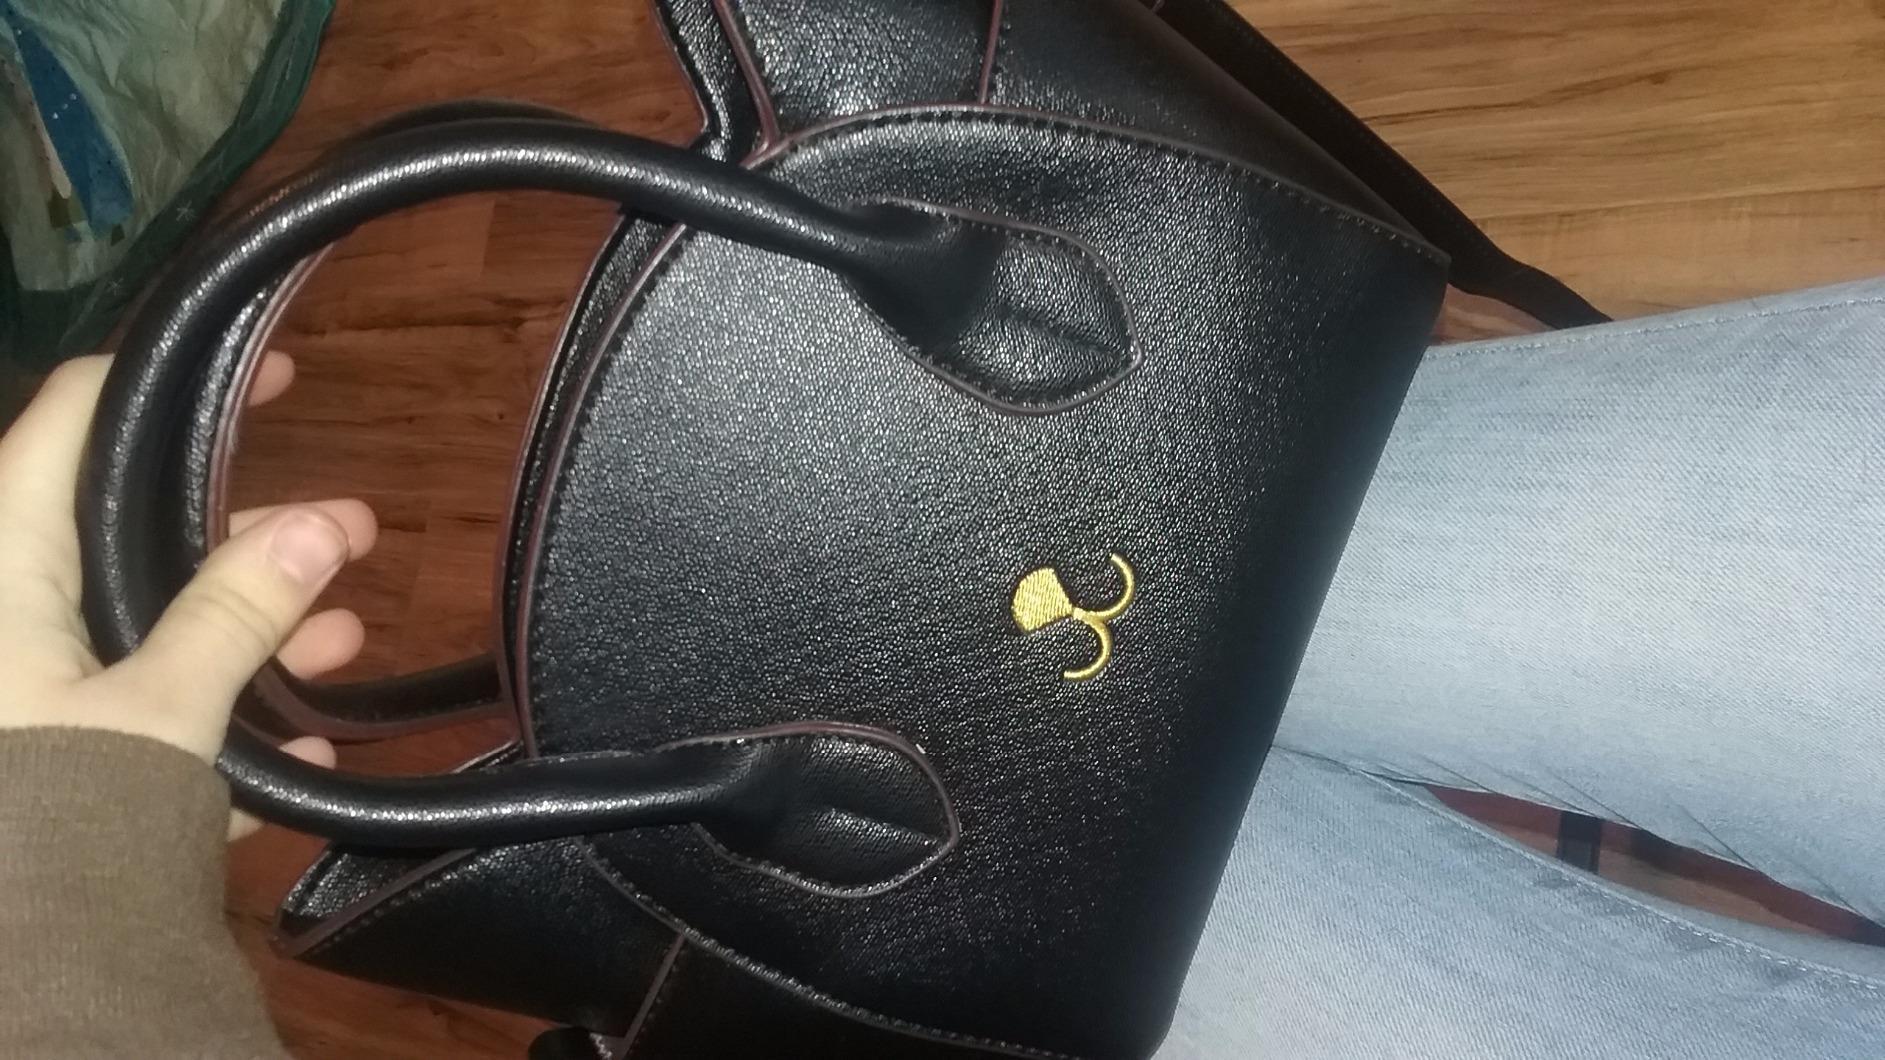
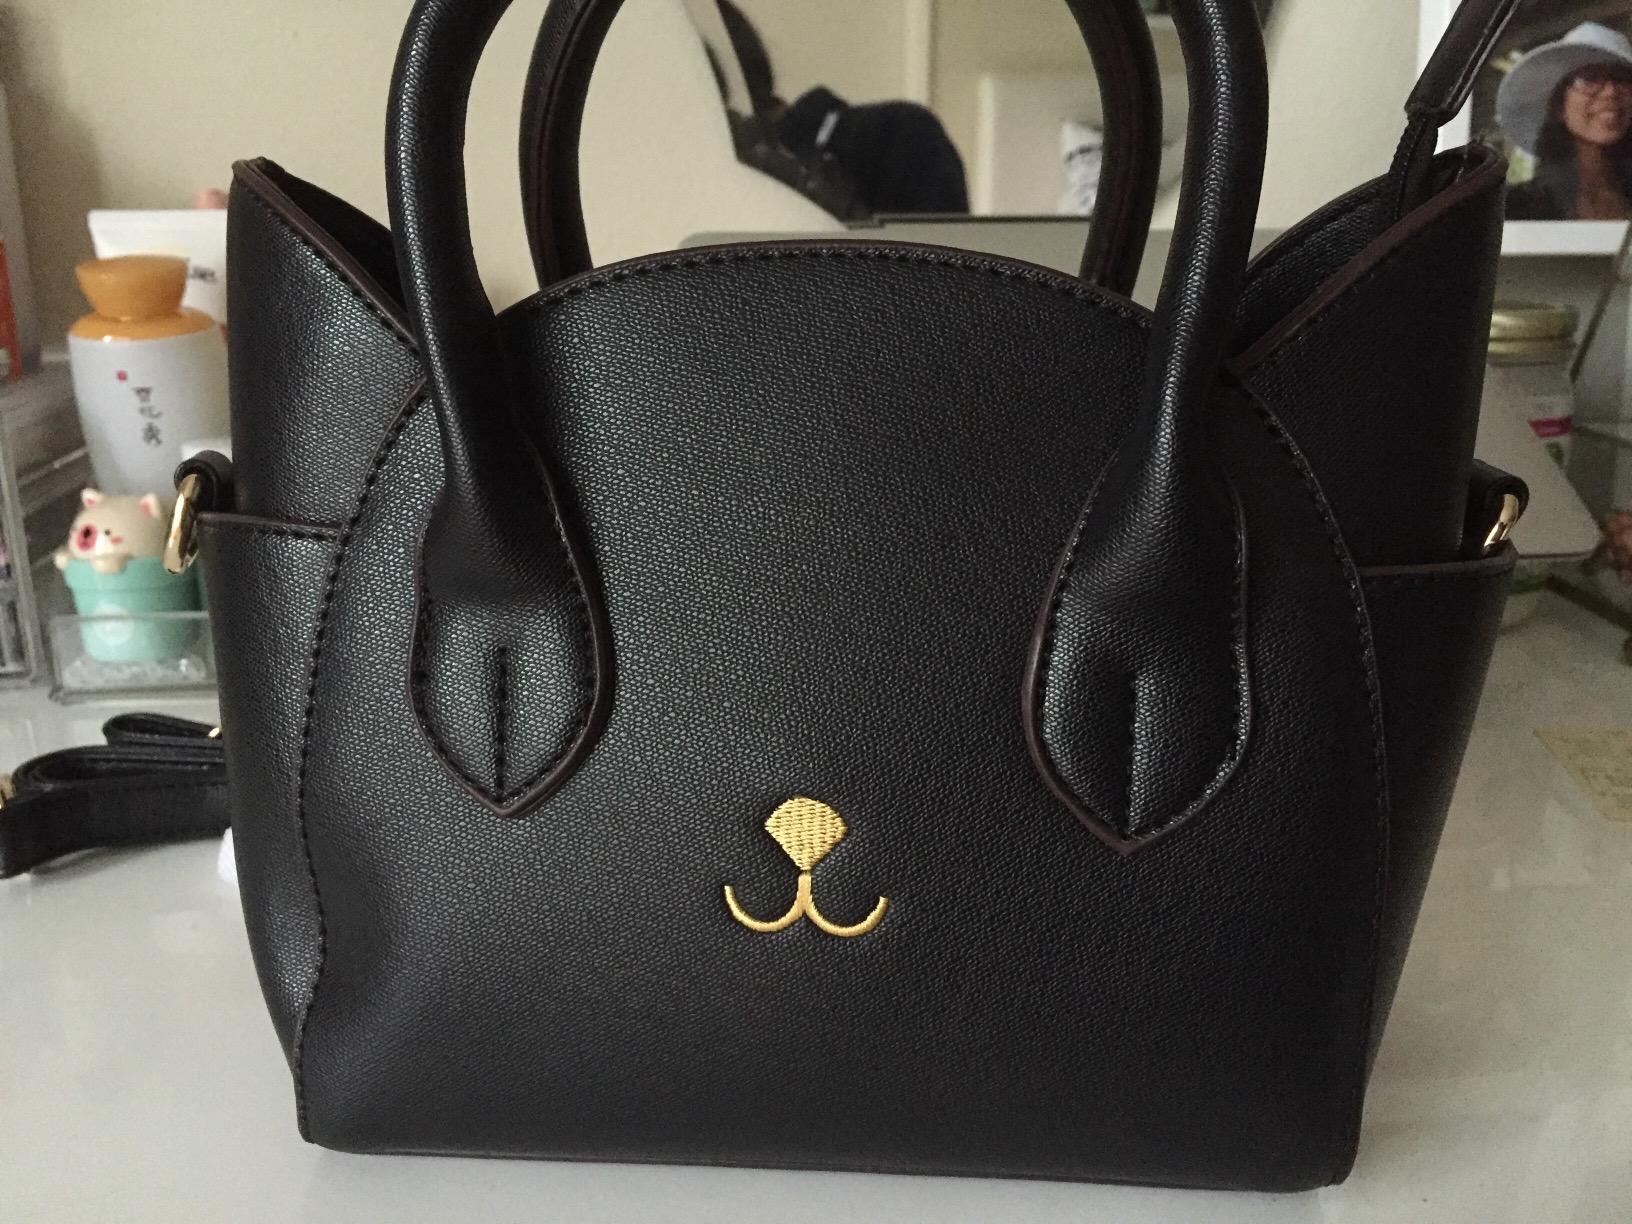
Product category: accessories_handbag
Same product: yes